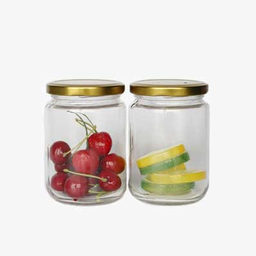
Label: glass